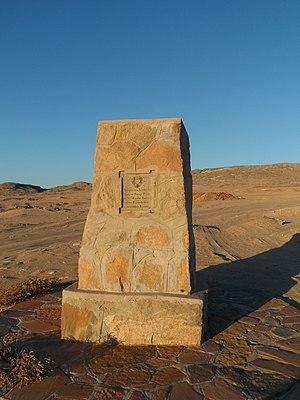
Cet article recense les monuments protégés au titre de monument national de Namibie. La Namibie compte 125 sites et monuments protégés ; 3 monuments ont été déprotégés.